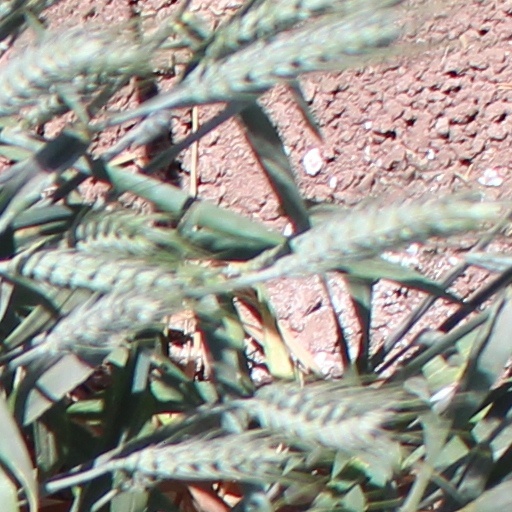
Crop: wheat